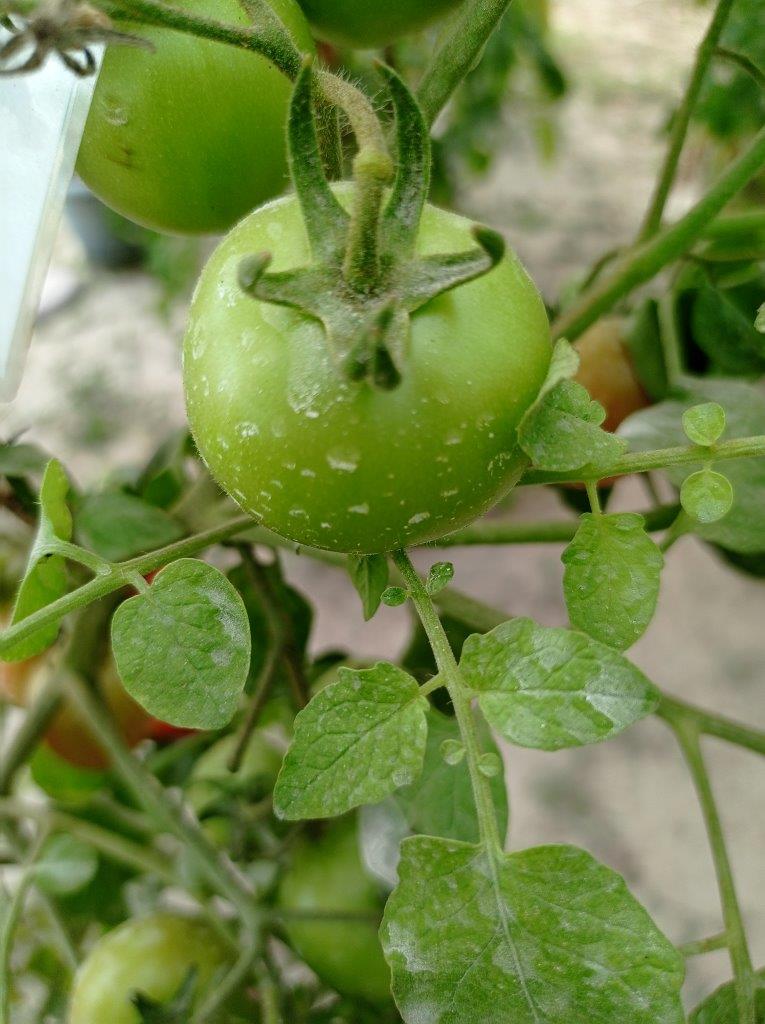
Maturity: Immature